Mihira Bhoja

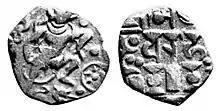
The "Adivaraha" drammas, coinage of the Gurjar-Pratihara ruler Bhoja I who is known by the same title, 850–900 CE. Obv: Boar, incarnation of Vishnu, and solar symbol. Rev: "Traces of Sasanian type". Legend: "Srímad Ādi Varāha" "The fortunate primaeval boar", a title also known to have been used for king Bhoja I.

Mihira Bhoja's epithet was "Srimad-Adivaraha" (the fortunate primeval boar incarnation of Vishnu) and therefore there is a broad agreement amongst the scholars on the attribution of "adivaraha dramma" billon coins to him. These coins have a depiction of "Adivaraha" on the obverse. On the obverse along with the god Adivaraha, in his right there is a solar wheel with spokes and in the left are other emblems such as mace, lotus flower and conch-shell. Under the feet of the god is probably a two-headed serpent.